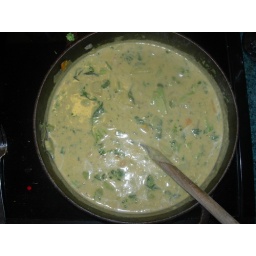
Creamy Broccoli Potato White Bean Souponion*, carrot*, broccoli*, potato*, spinach*, white bean in a creamy soymilk/cashew broth*from CSA box